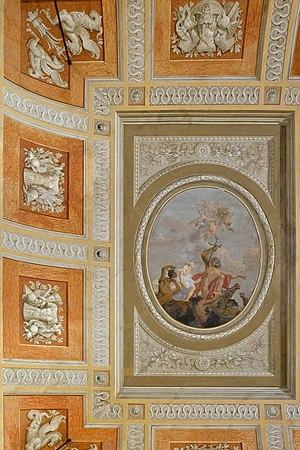
à Venise.